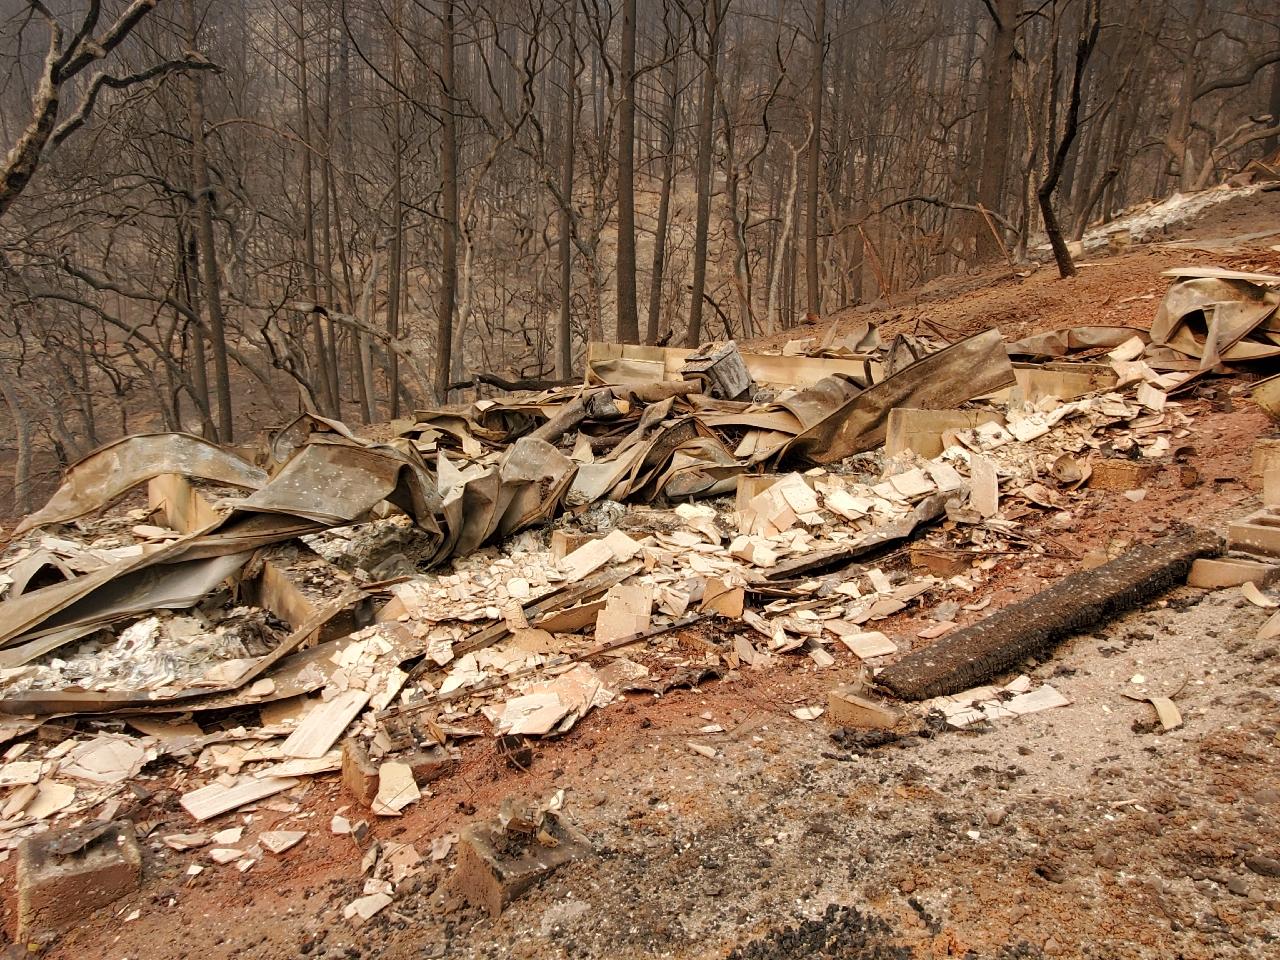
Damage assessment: destroyed